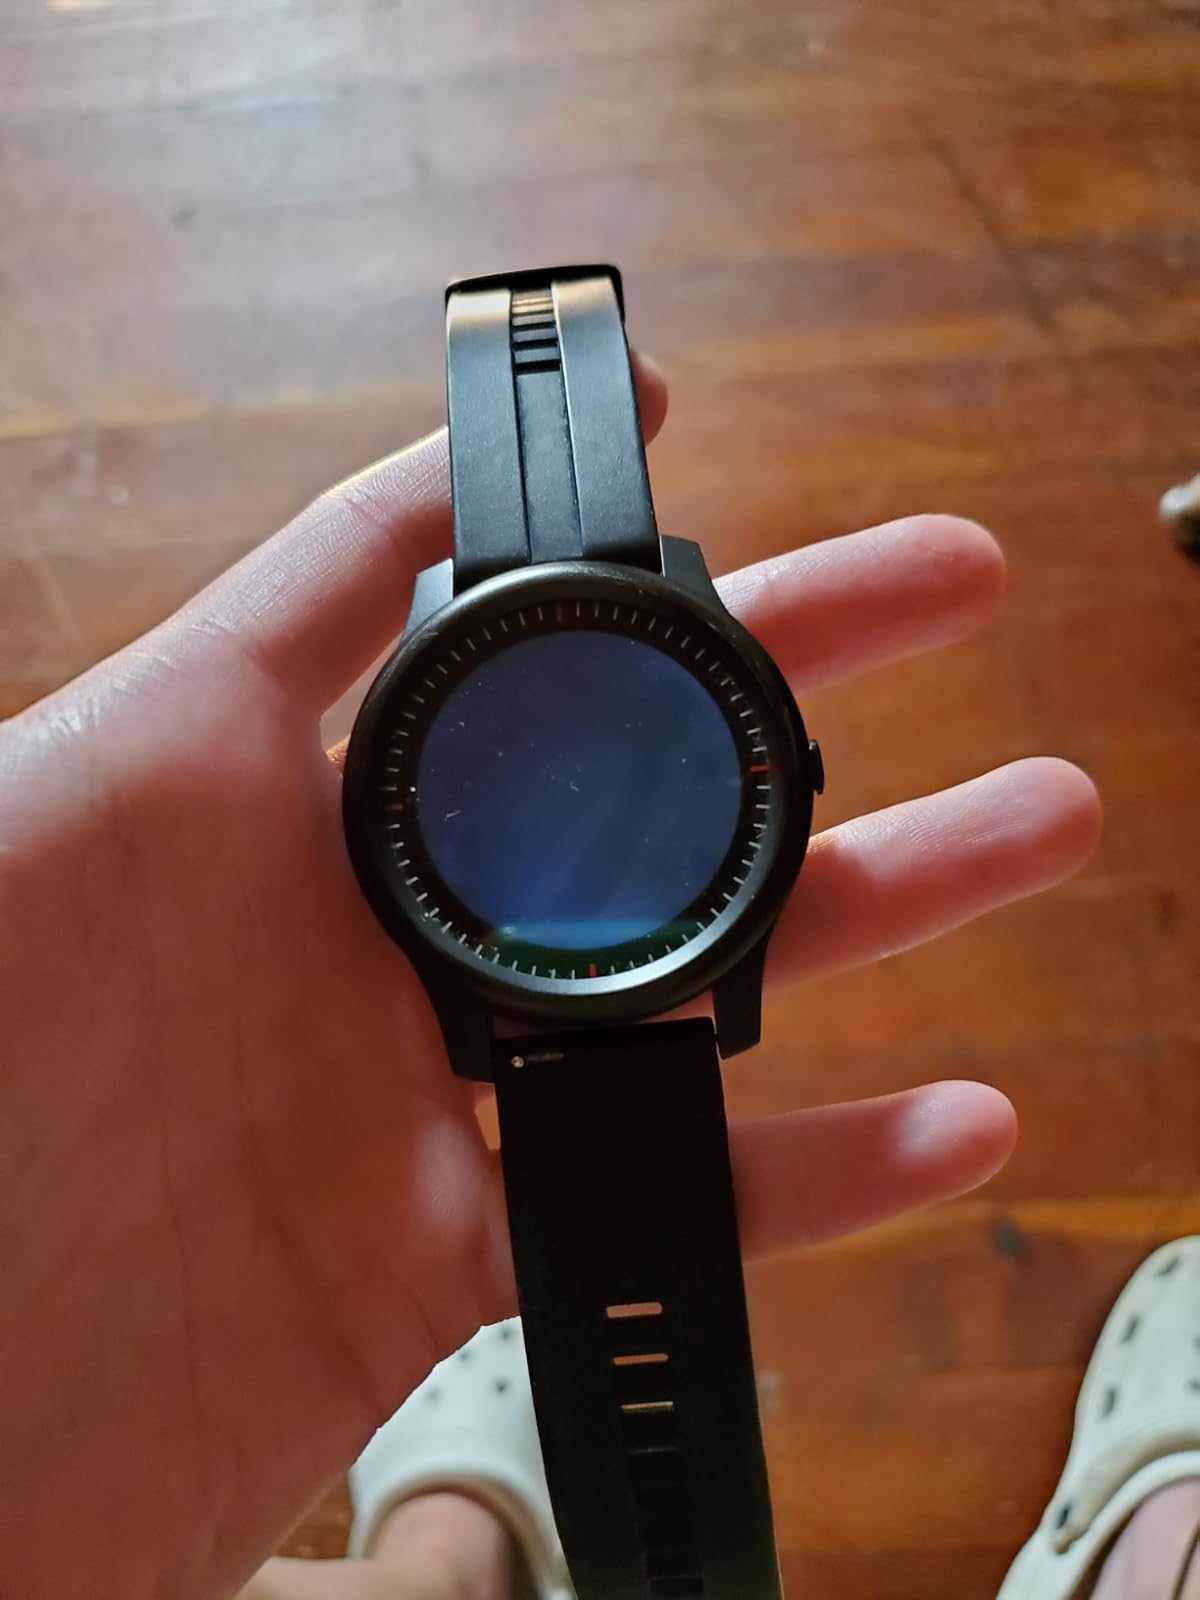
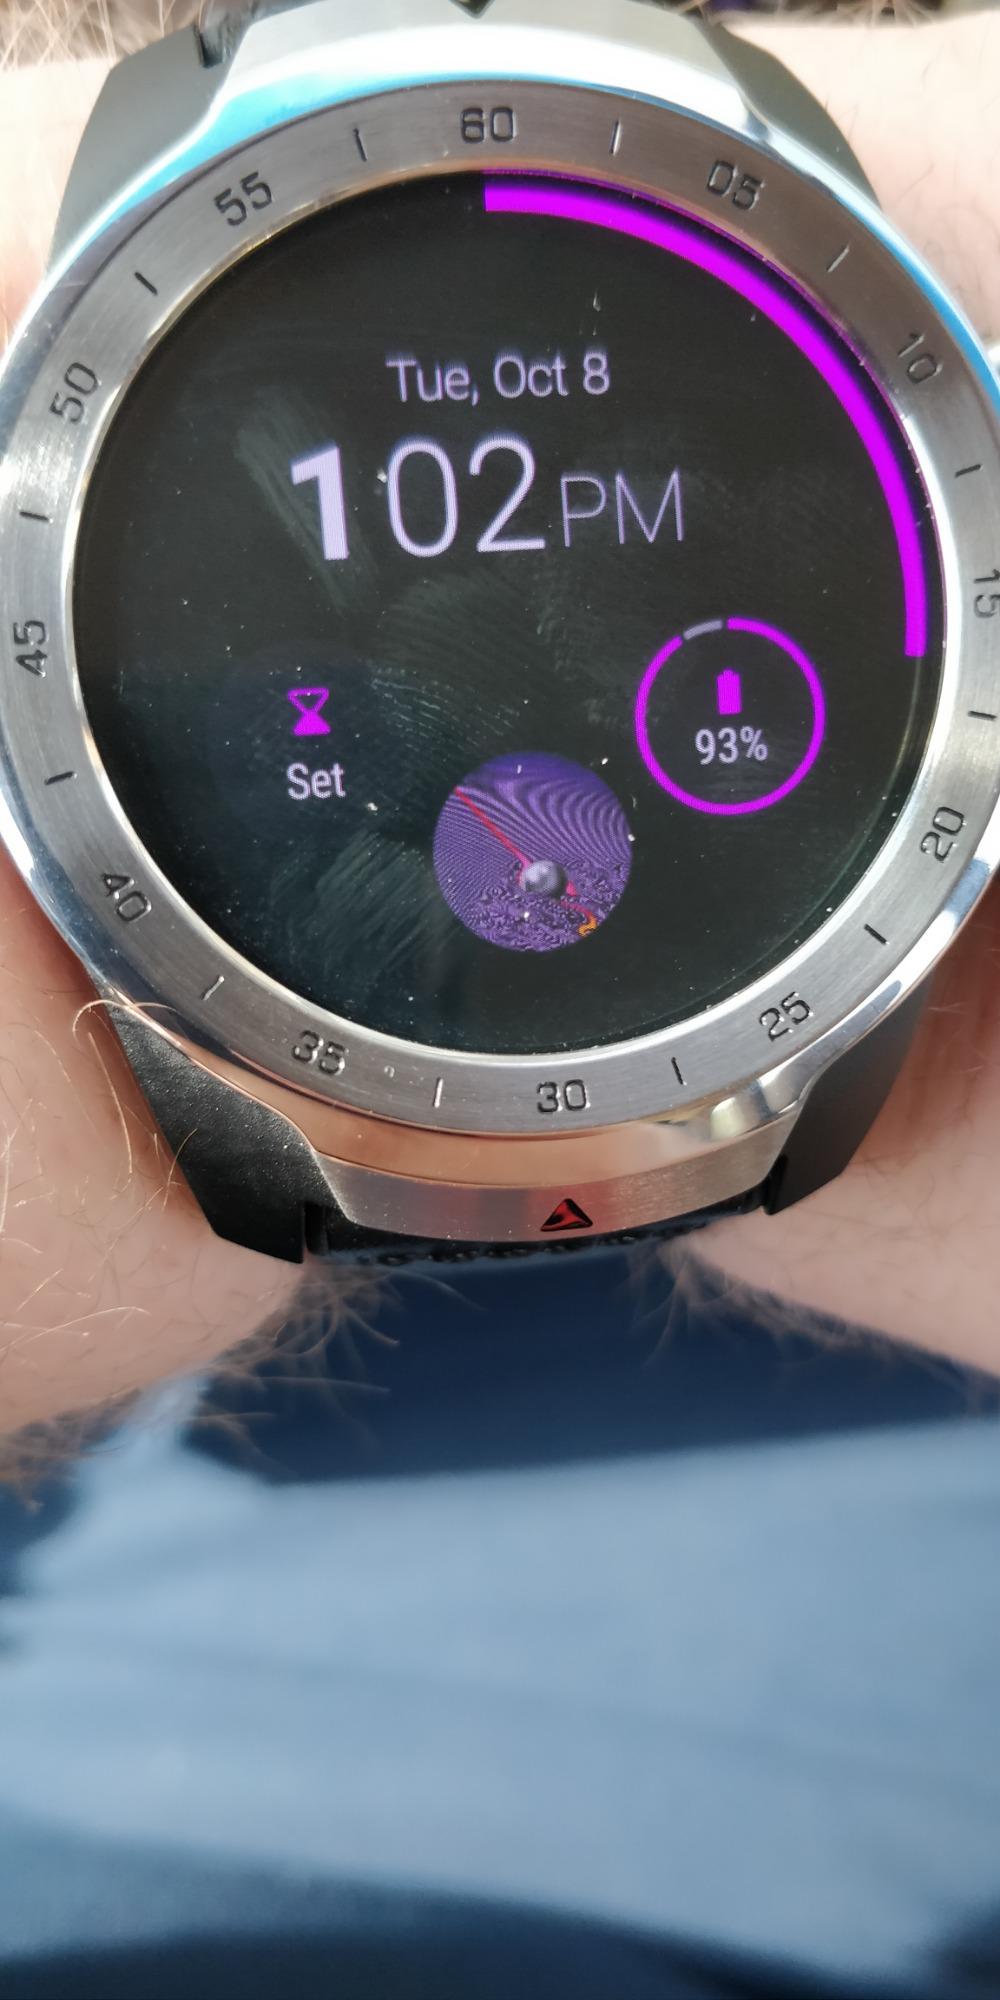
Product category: smartwatch
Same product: no